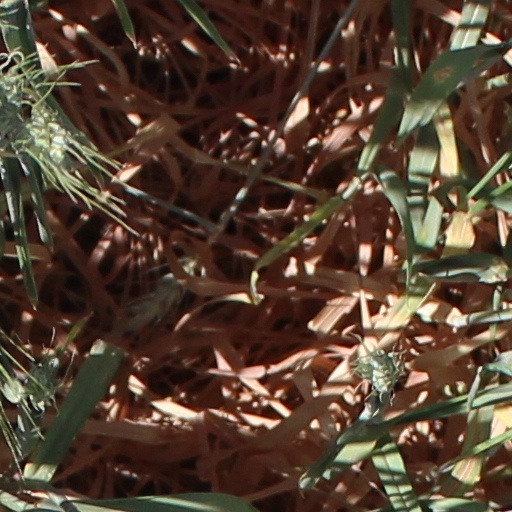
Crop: wheat